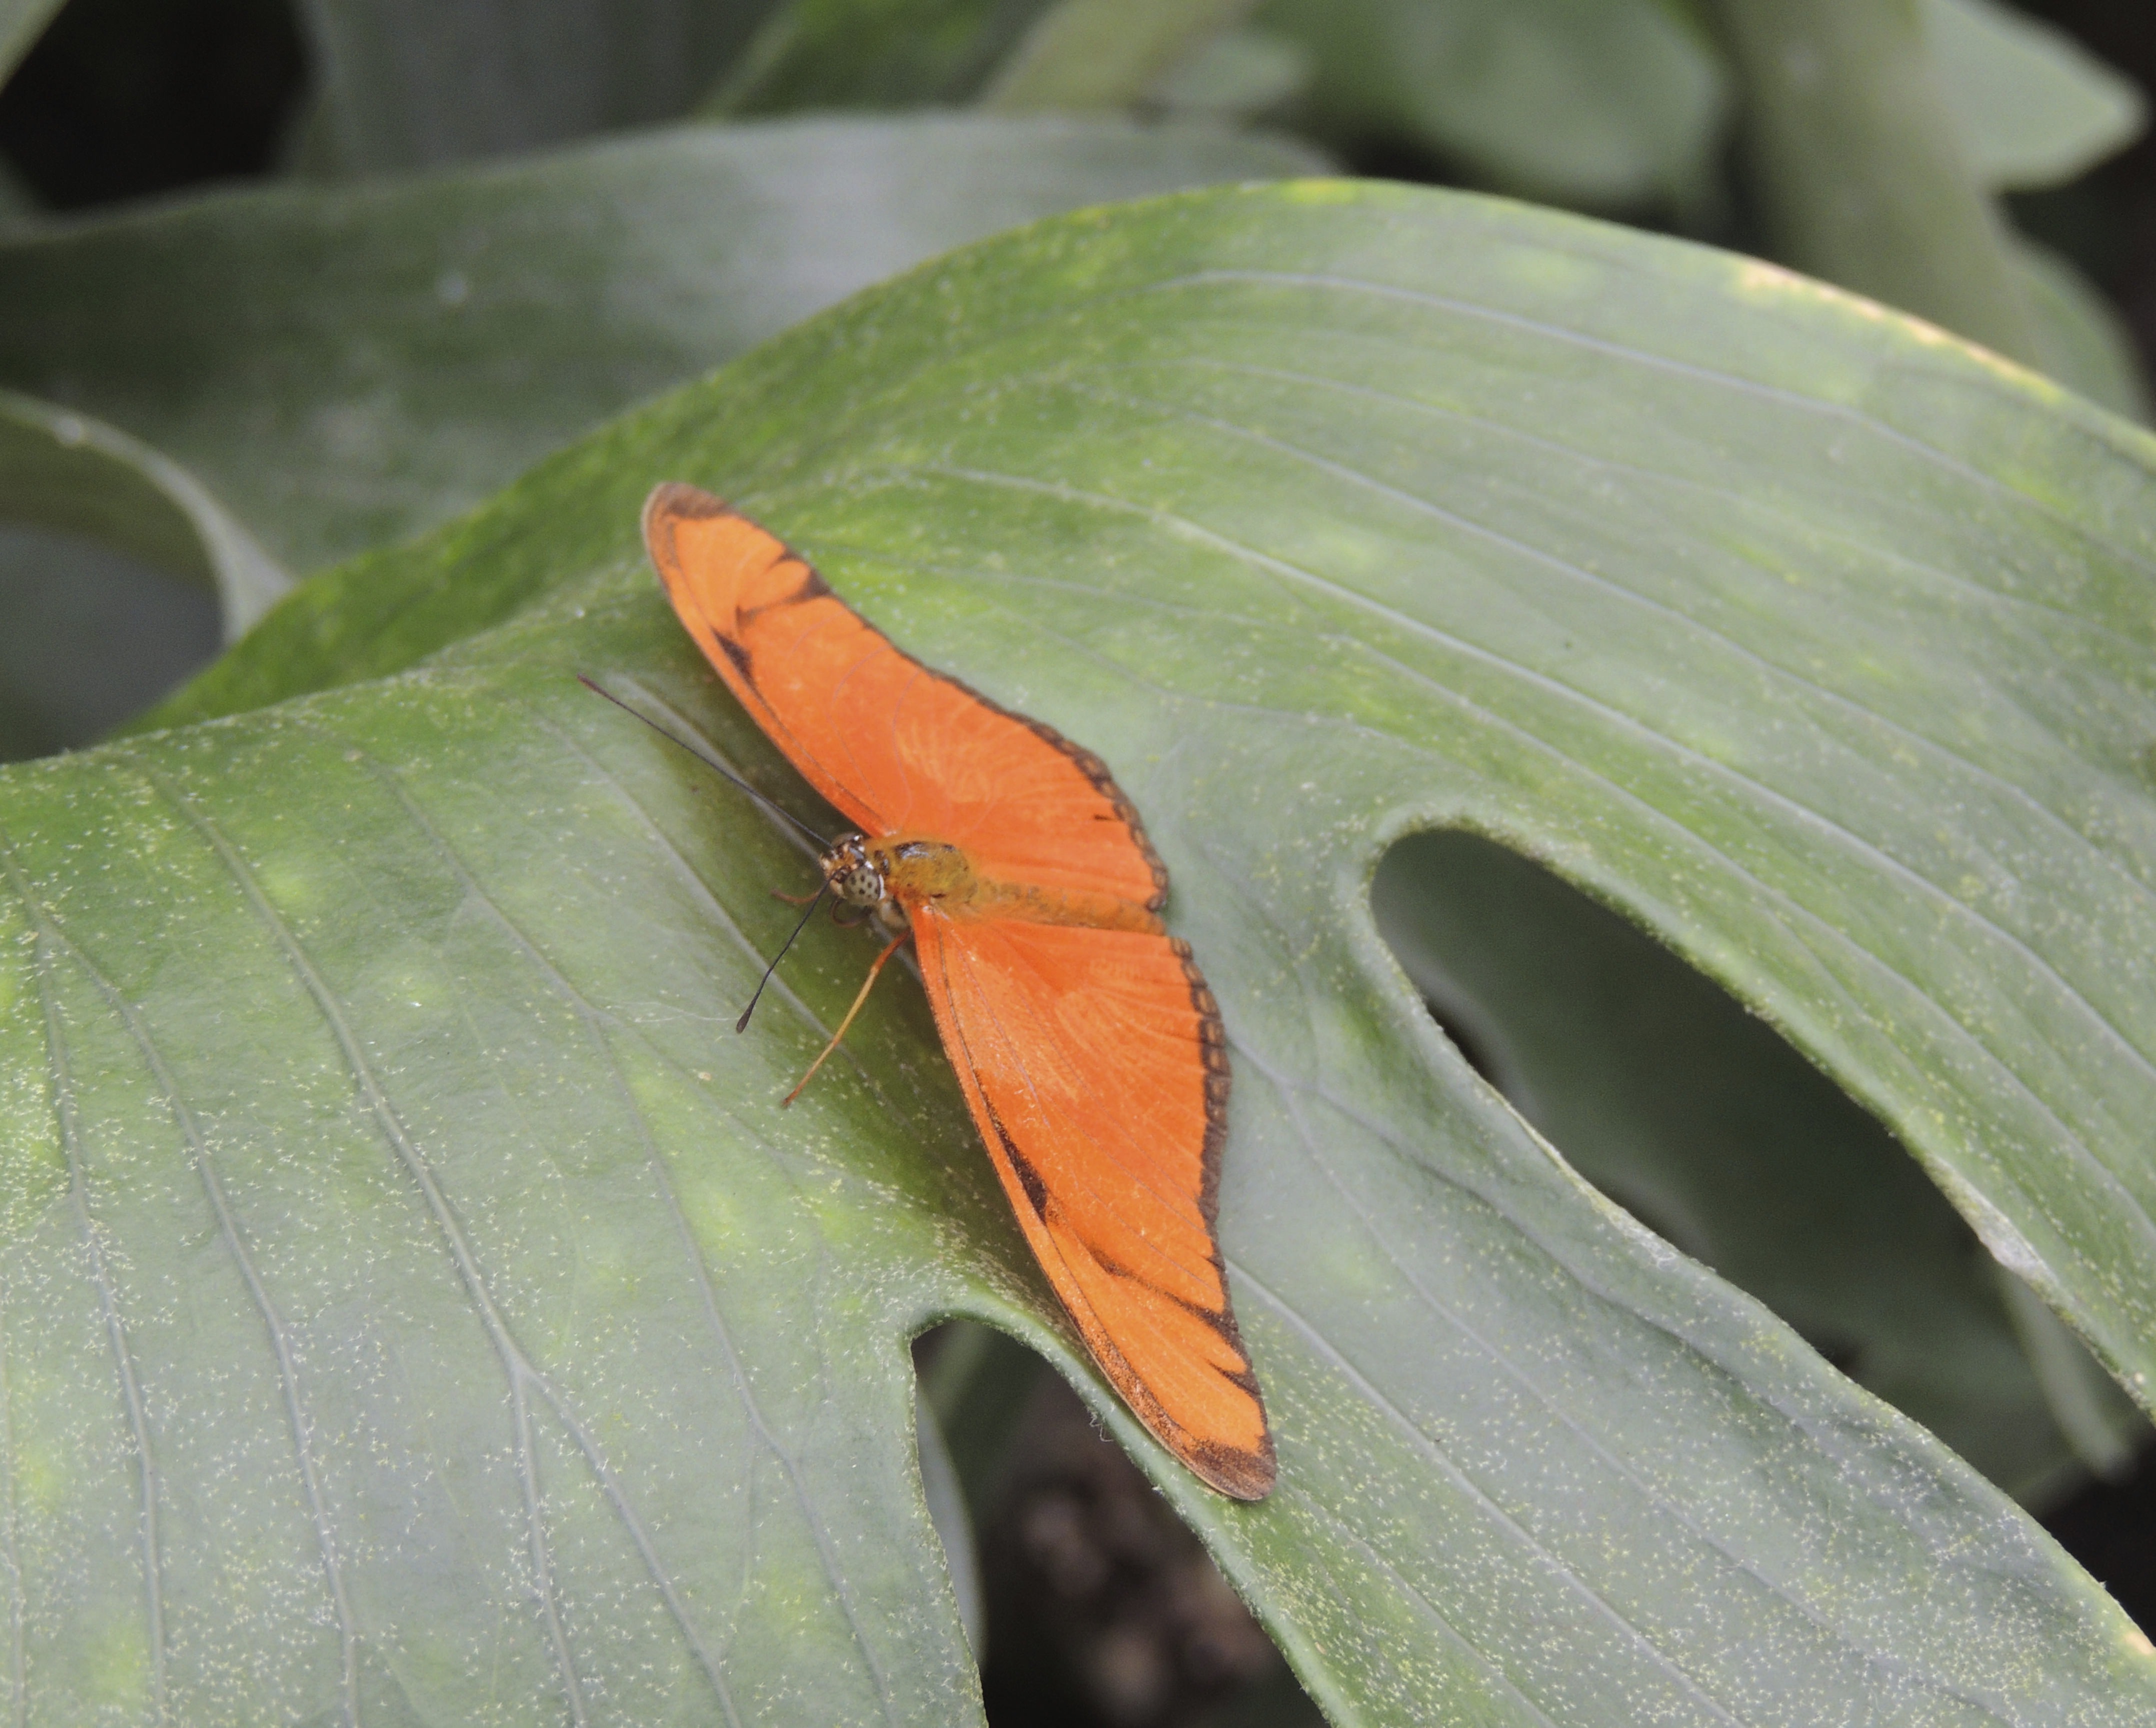
leaf, flower, animal, orange, green, insect, macro, botany, butterfly, amphibian, flora, fauna, invertebrate, close up, macro photography, plant stem, moths and butterflies